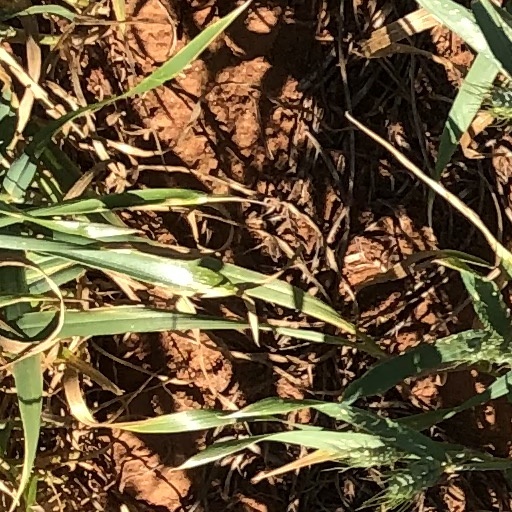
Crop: wheat